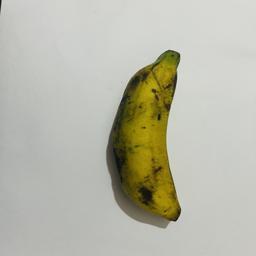
Banana variety: Bangla Kola